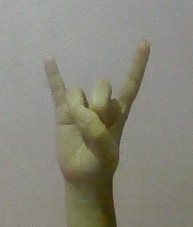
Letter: la